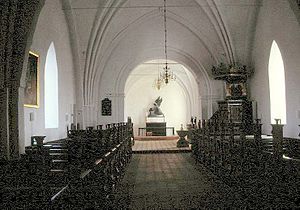
Fodby Kirke
Kirkerummet
Fodby Kirke i Danmark. Skibet set mod øst
Fodby Kirke ligger nordligt i landsbyen Fodby, ca. 6 km NV for Næstved. Indtil Kommunalreformen i 2007 lå den i Næstved Kommune, og indtil Kommunalreformen i 1970 lå den i Øster Flakkebjerg Herred.